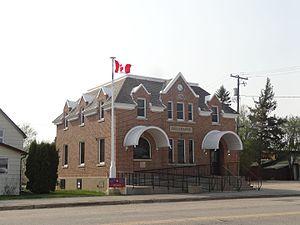
Deloraine est une ville rurale du Manitoba située au sud-ouest de la province et dans la municipalité rurale de Winchester. Située près des Turtle Mountains, la ville se trouve à 100 km au sud de Brandon.